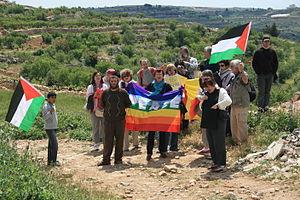
Beit Ummar est une ville arabe des Territoires palestiniens occupés située à onze kilomètres au nord-ouest d'Hébron et ā 25 kilomètres au Sud de Jerusalem. Le nom provient des mots arabes 'Bayt Al-Omara'. Il peut prendre differentes formes tels Beit Ommar, Beit Ummar, Bayt Ommar, Bet Ommar.